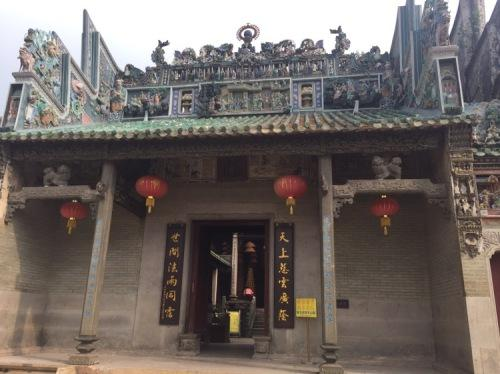
地标名称：芦苞祖庙
所在城市：佛山市·三水区